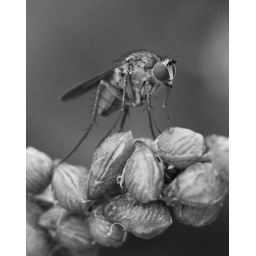
The original is very colorful but in this version the shape of the flower blossoms is much more highlighted